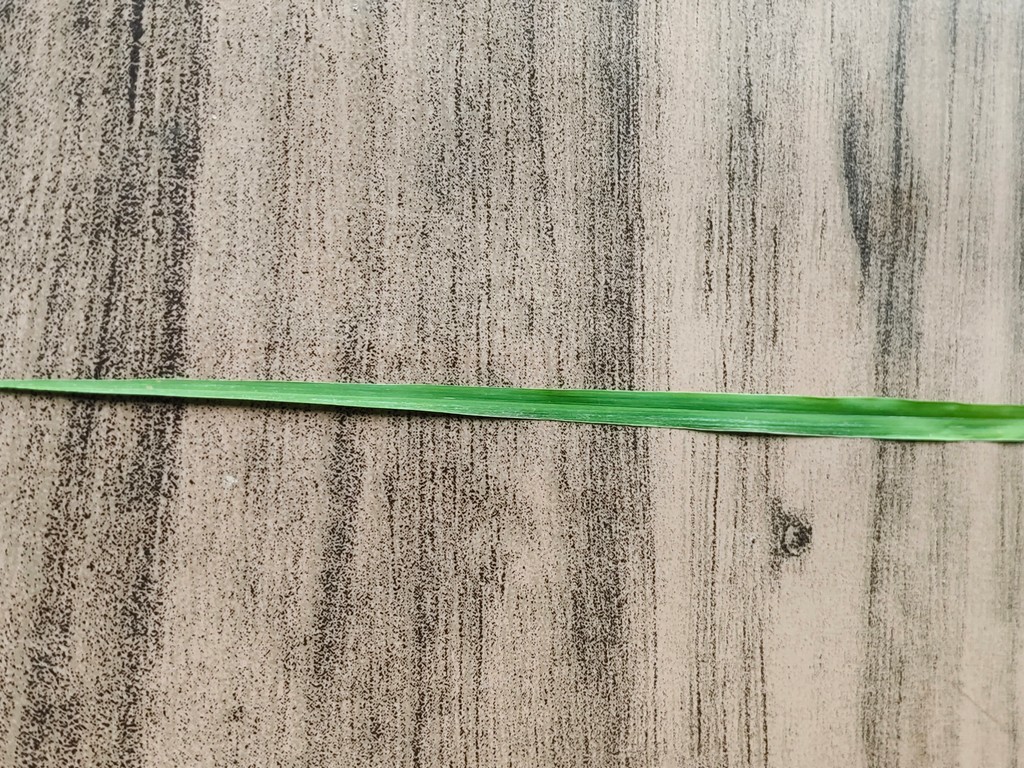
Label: Healthy